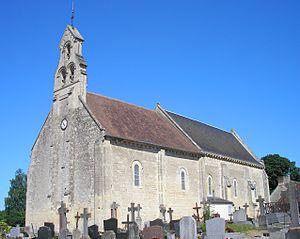
Mathieu (Normandie, France). L'église Notre-Dame-de-l'Assomption.
L'église Notre-Dame-de-l'Assomption de Mathieu est une église catholique située à Mathieu, en France.